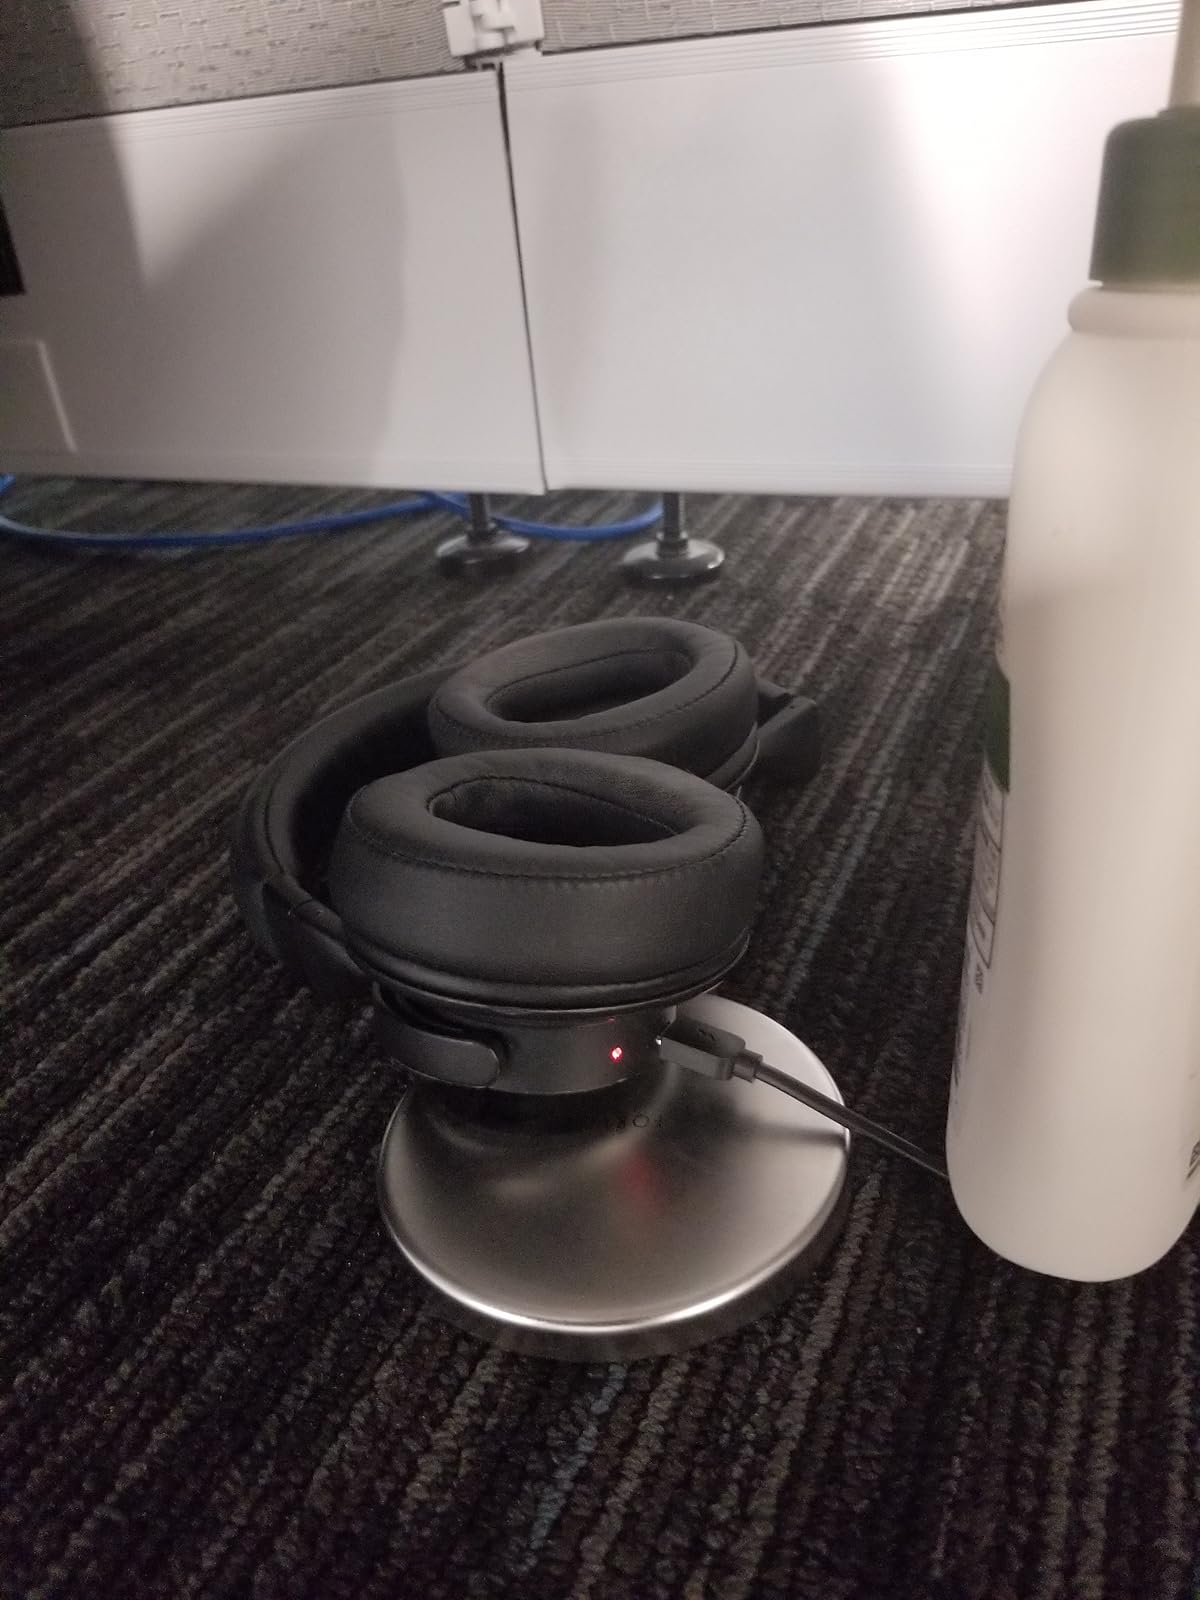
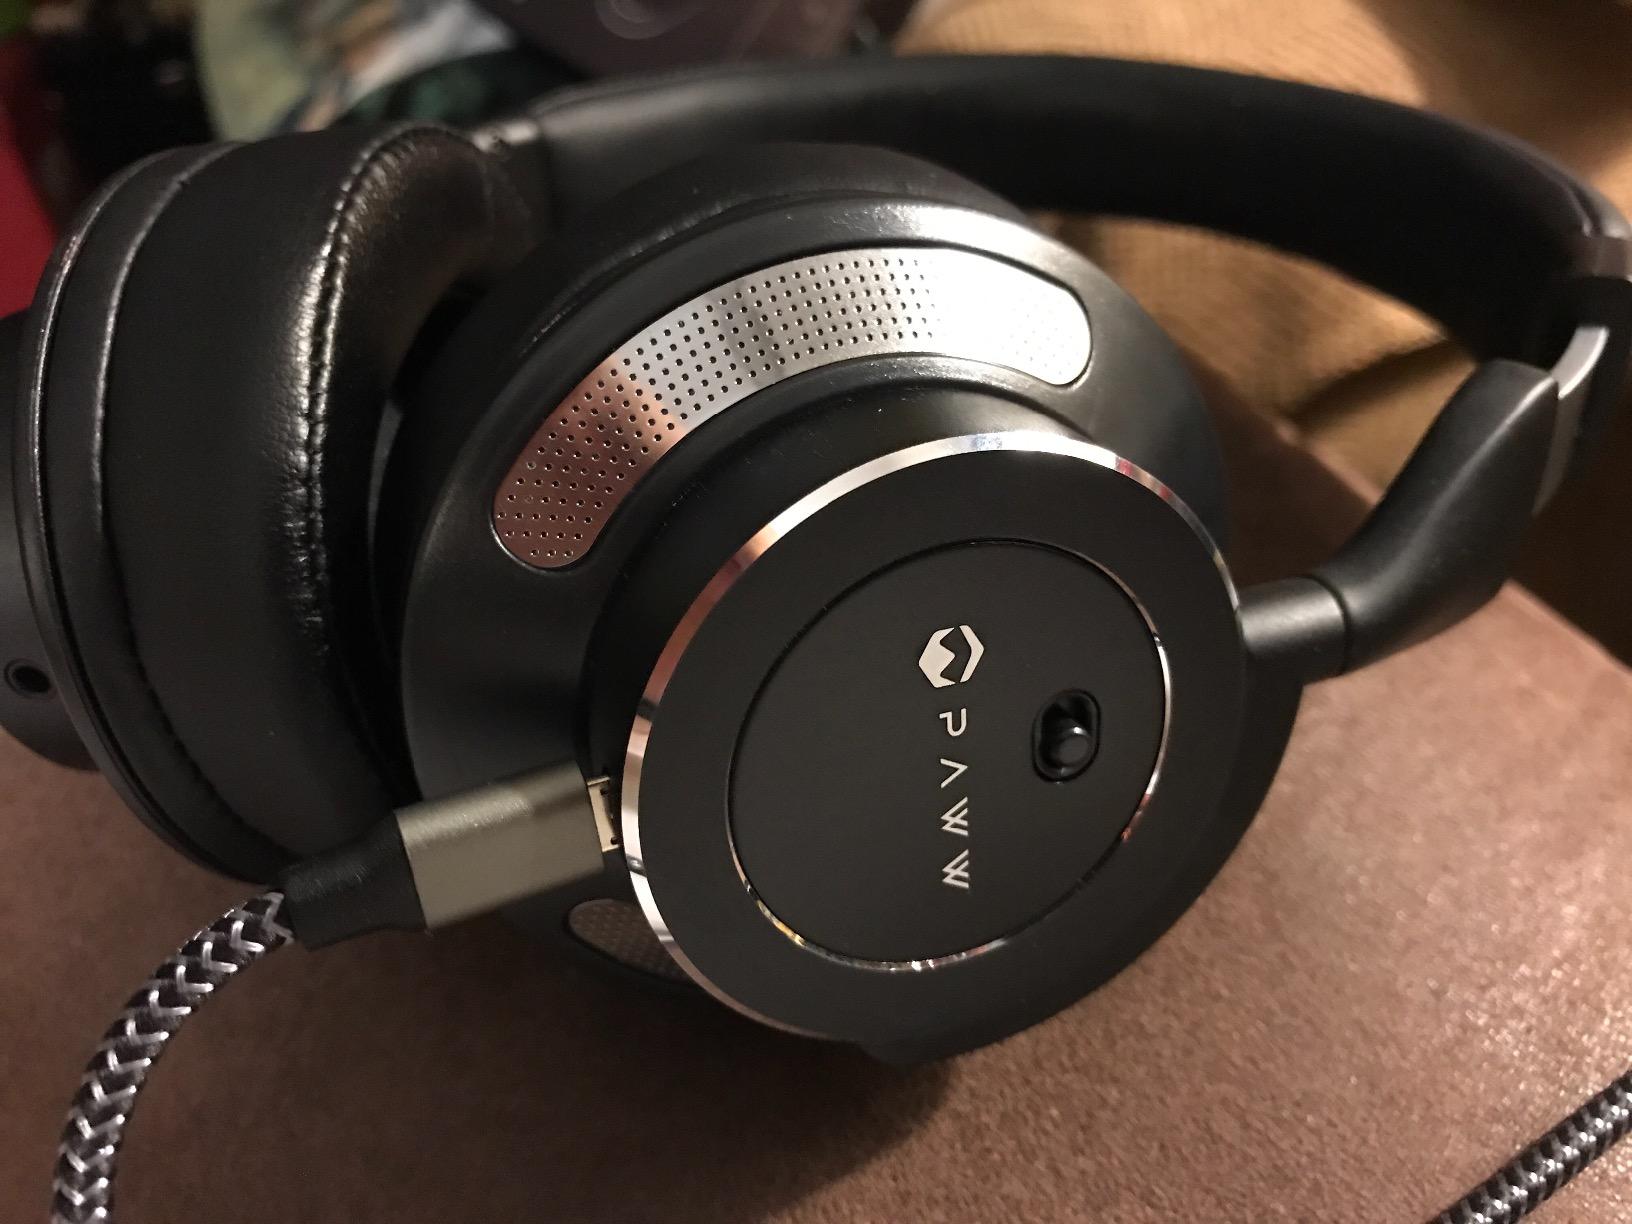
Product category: headphones
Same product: yes